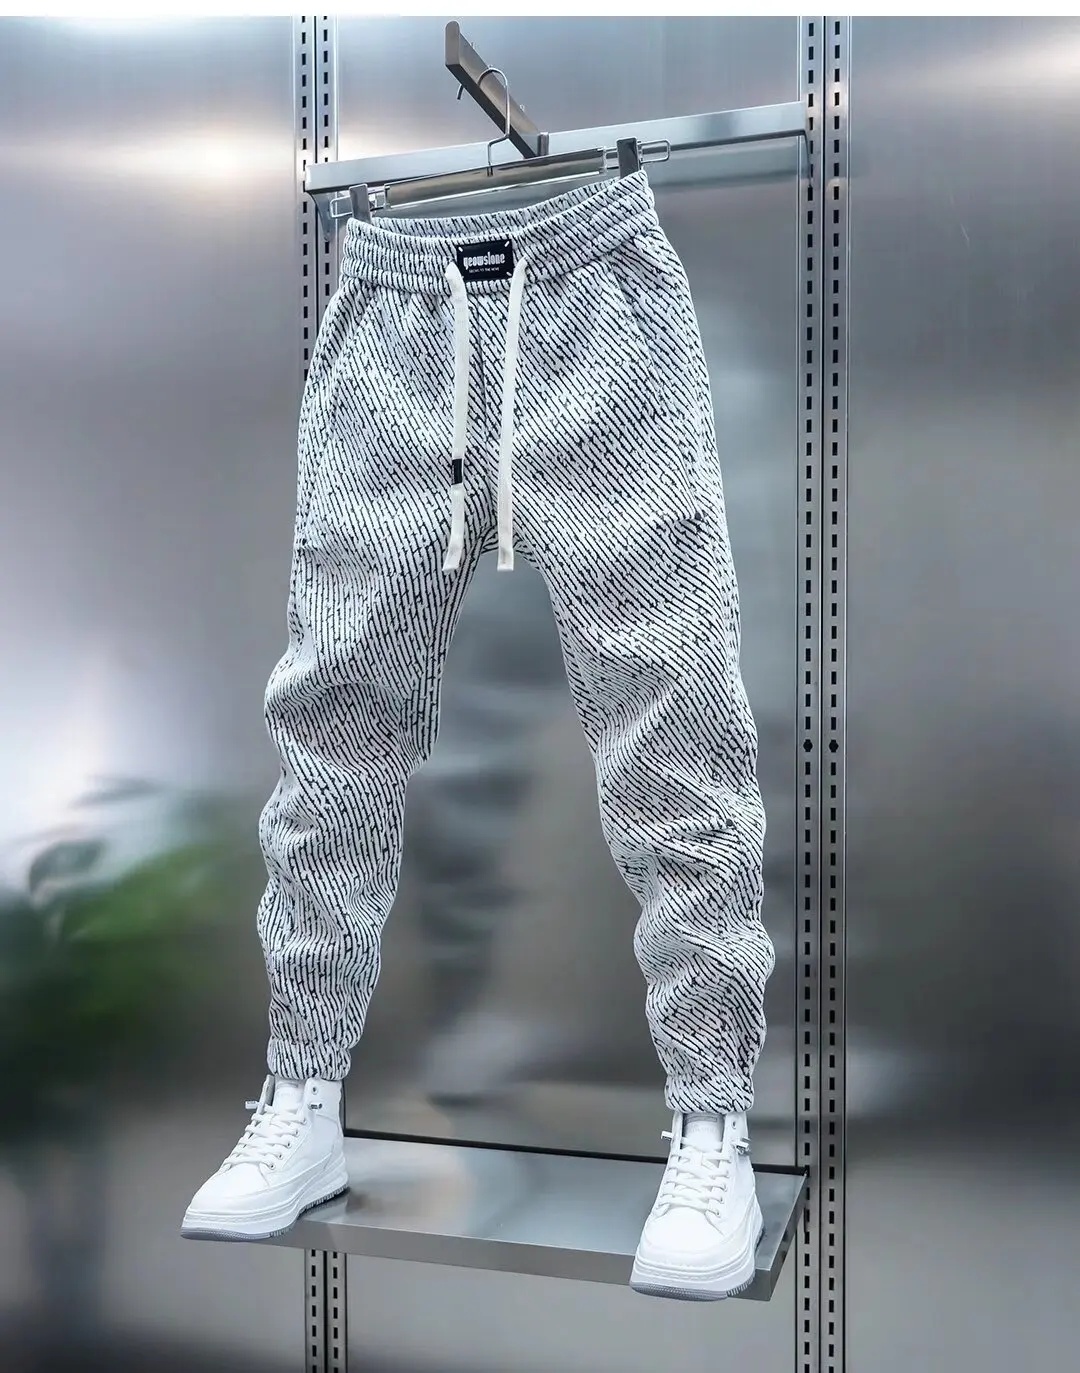
Vittorio™ - Elegant Casual Trousers with Unique Pattern
Refresh your wardrobe with these casual trousers that combine trendy looks with exceptional comfort for everyday wear. 🧩 Unique and Modern Pattern : Highlight your originality with a contemporary design that instantly elevates your everyday style. 🌬️ Breathable Comfort : Made from a soft, lightweight, and breathable fabric, they guarantee unparalleled comfort throughout the day. 🎯 Custom Fit : The elastic waistband with drawstring allows for easy adjustment, ensuring the trousers fit perfectly to any body shape. Order these essential trousers now and stand out every day with style and comfort!
Brand: OPULENTE
Category: Apparel & Accessories > Clothing > Pants > Trousers